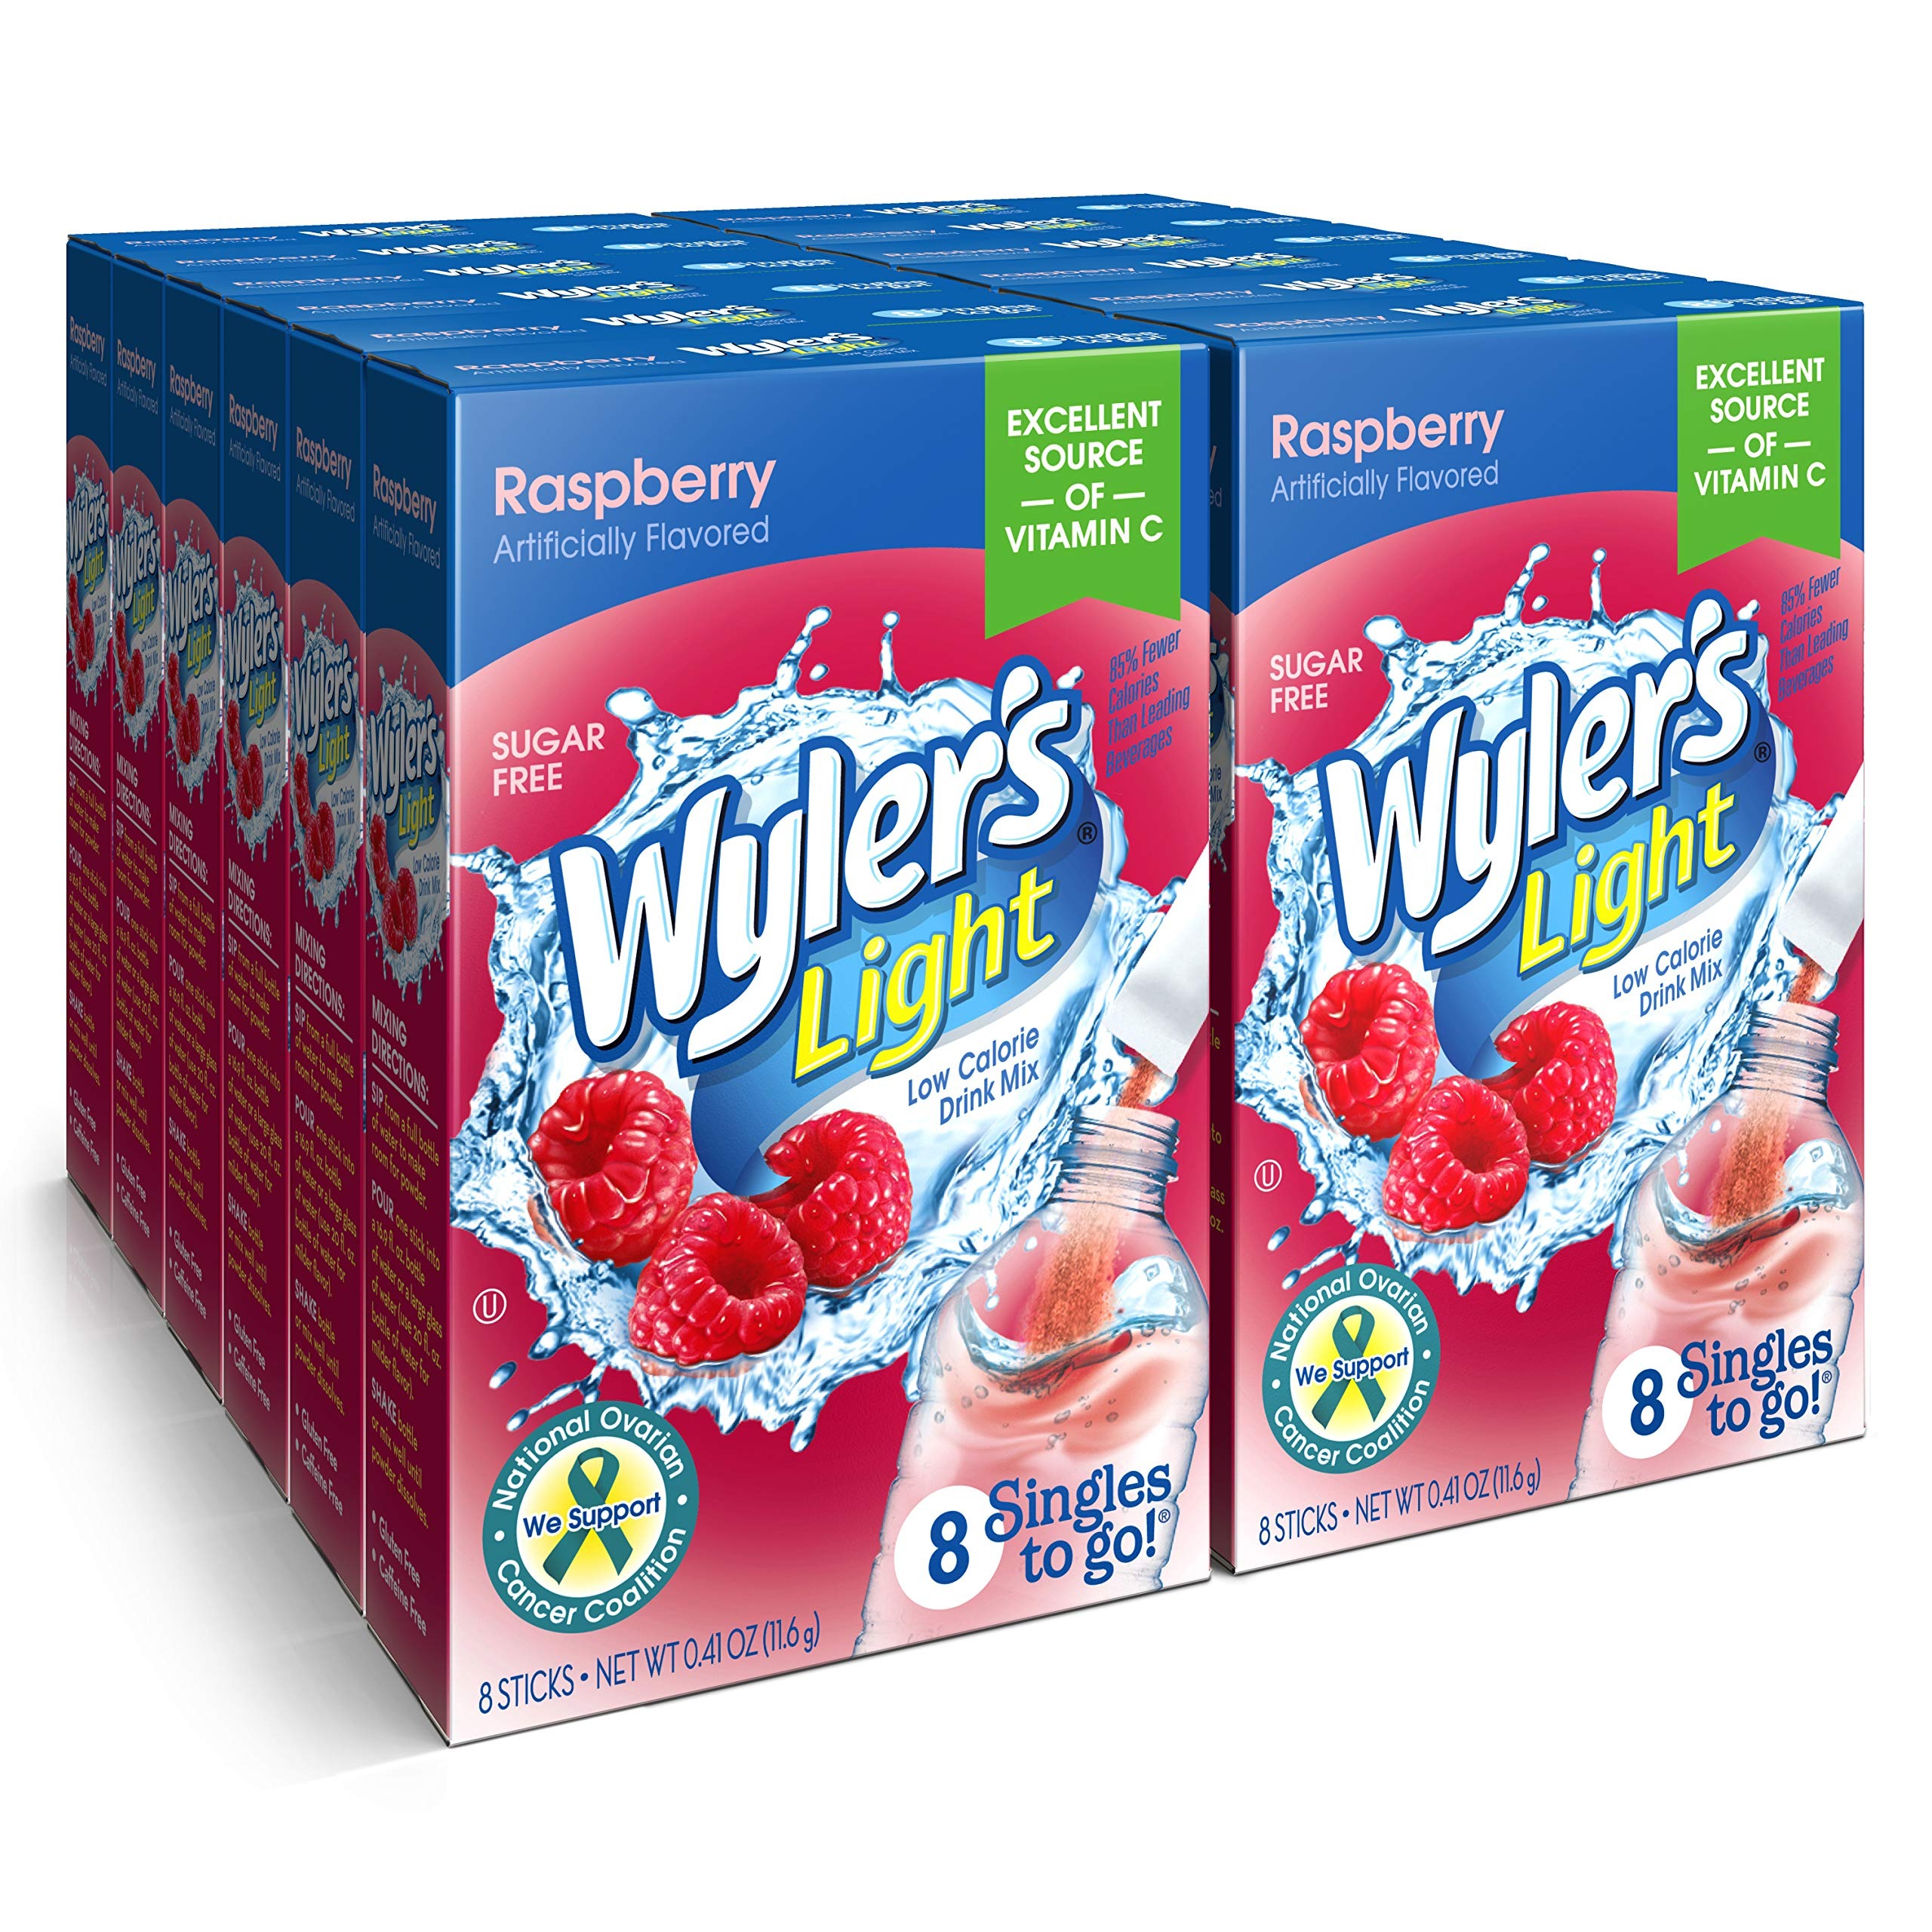
Item Name: Wyler's Light Singles To Go Powder Packets, Water Drink Mix, Raspberry, 8 Packets per Box, 96 Total (Pack of 12)
Bullet Point 1: 96 TOTAL SERVINGS: Each case contains 12 boxes of Wyler’s Light, each box has 8 tasty packets of Wyler’s Light Raspberry water enhancer giving you a total of 96 refreshing single servings.
Bullet Point 2: A HEALTHIER CHOICE: Wyler’s Light Singles To Go are sugar free and have only 5 calories, 85% fewer than leading beverages.
Bullet Point 3: EXCELLENT SOURCE OF VITAMIN C: Get a dose of your daily nutrients while enjoying a fantastic fruit flavor.
Bullet Point 4: QUICK AND CONVENIENT: Each serving of Wyler’s drink mix is perfect for the average water bottle – just shake and enjoy!
Bullet Point 5: GREAT TASTE: Wyler’s Light Singles To Go are a delicious way to stay hydrated – try our refreshing Raspberry flavor!
Value: 14.24
Unit: Ounce

Price: 20.99